Pritam Singh

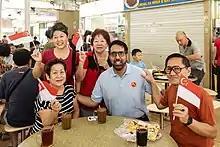
Singh posing with a family at a hawker centre in 2021

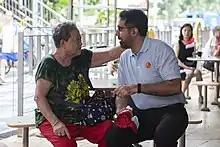
Singh with an elderly constituent in 2021

Singh joined the Workers' Party around 2010 while completing a juris doctor degree at the Singapore Management University, citing its "level-headedness and leadership" as his primary motivator.